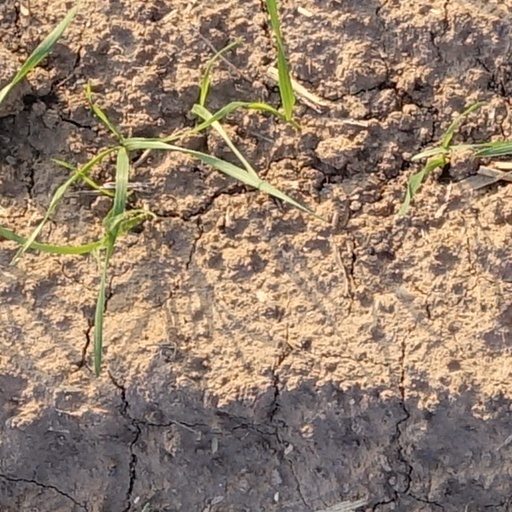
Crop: wheat